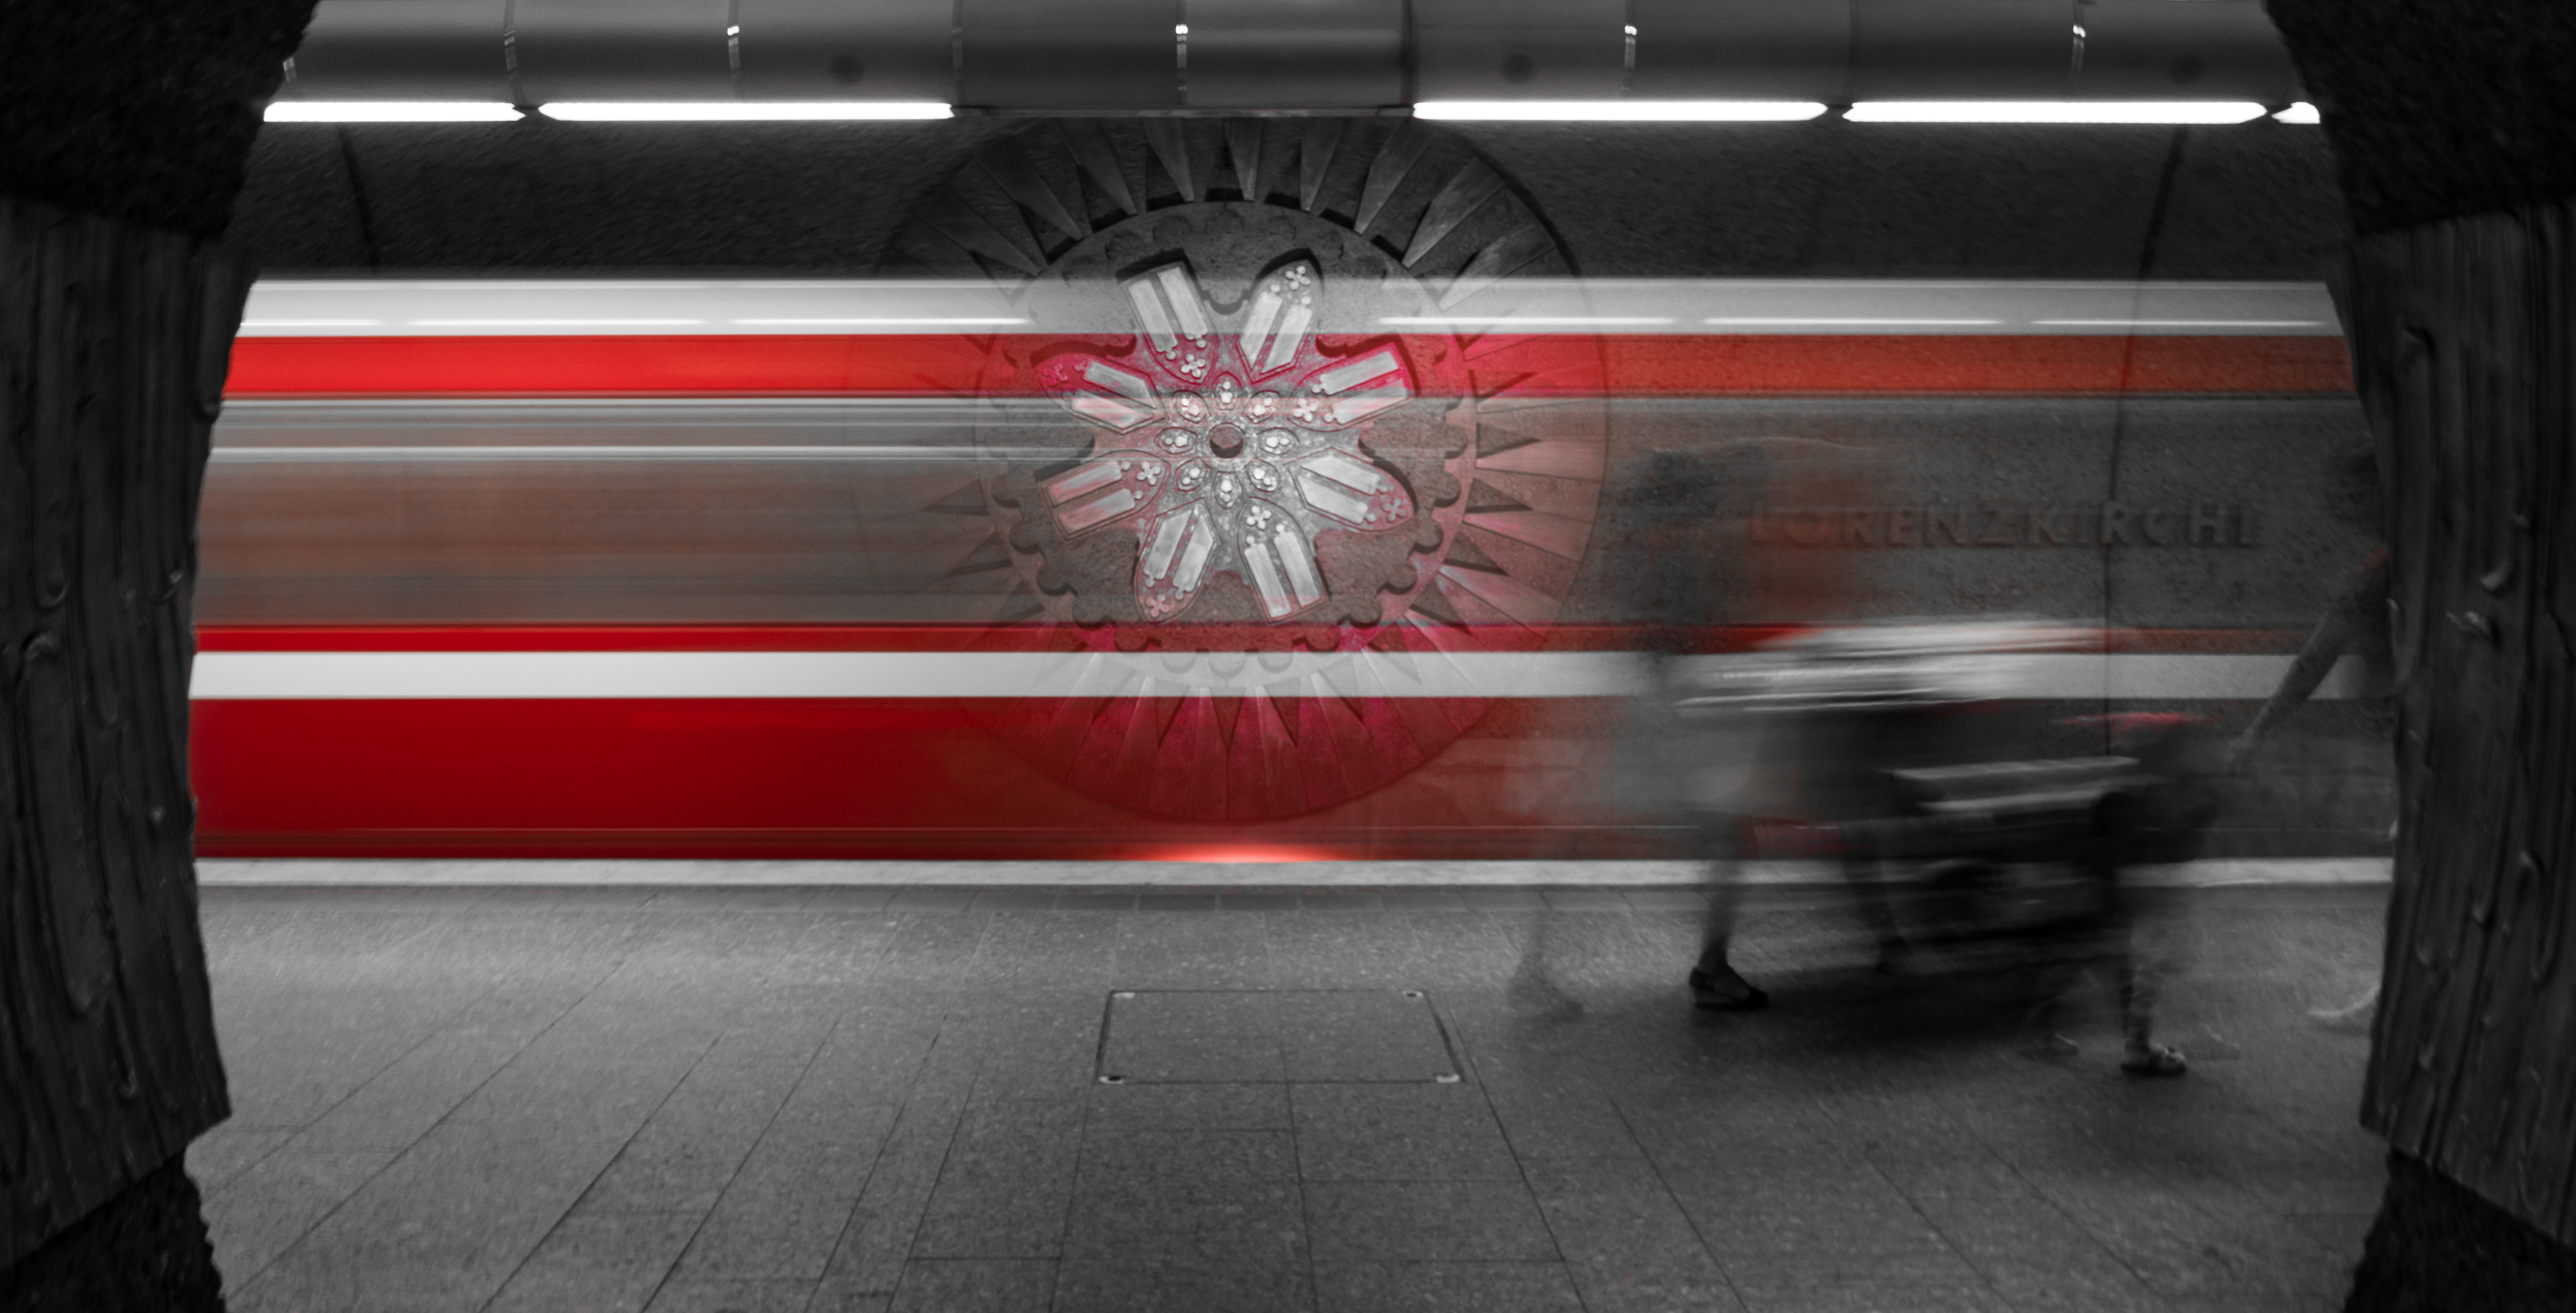
light, white, street, photography, driving, train, motion, red, vehicle, color, artistic, frame, darkness, black, monochrome, movement, interior design, family, candid, design, streetscene, shape, ubahn, nuremberg, nrnberg, sonystreetphotographer, lorenzkirche, undergrain, colorkey